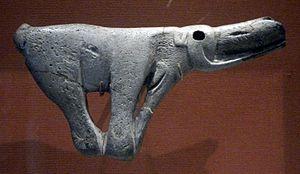
Le Mammouth laineux est une espèce éteinte de la famille des éléphantidés qui a vécu durant le Pléistocène et, pour ses derniers représentants, au cours de l'Holocène il y a seulement 4 000 ans. Le genre Mammuthus était apparu avec Mammuthus subplanifrons au début du Pliocène.